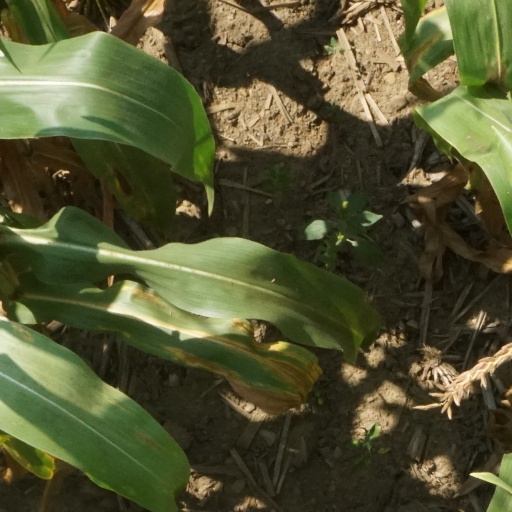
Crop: maize; corn